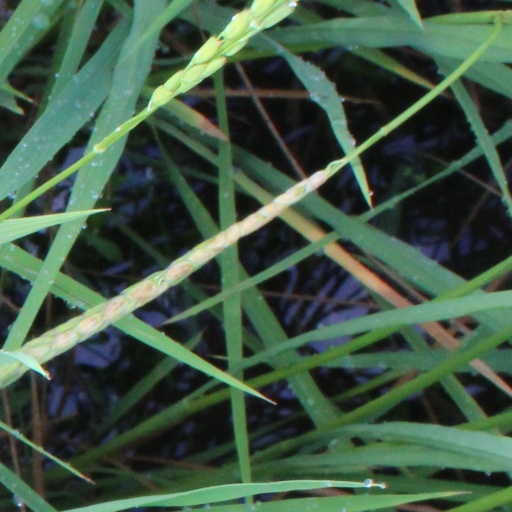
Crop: rice